Vincent Koch

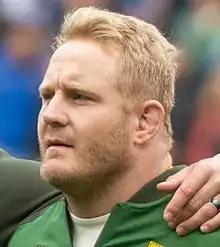
Koch playing in 2022

Vincent Philip Koch (born 13 March 1990) is a South African professional rugby union player who currently plays for the Sharks in the United Rugby Championship and the South Africa national team.